Lola B2K/40

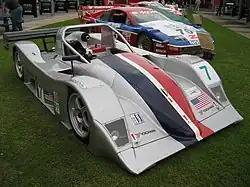
A B2K/40 formerly used by Rand Racing

The Lola B2K/40 was a Le Mans Prototype developed in 2000 by Lola Cars International as a cheaper, smaller, and lighter alternative to the similar Lola B2K/10. Although specifically designed to compete in the SR2 class of the Sports Racing World Cup and Grand American Road Racing Championship, it would later be adapted to the LMP675 and LMP2 classes for the 24 Hours of Le Mans and American Le Mans Series. This design was replaced in 2005 by the Lola B05/40 and would last be used in competition in 2006.